Thoongathey Thambi Thoongathey

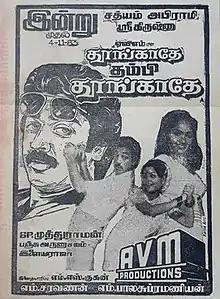
Theatrical release poster

Thoongathey Thambi Thoongathey is a 1983 Indian Tamil-language masala film directed by S. P. Muthuraman, starring Kamal Haasan in a double role, supported by Radha and Sulakshana. It was a blockbuster and completed a 275-day run at the box office.